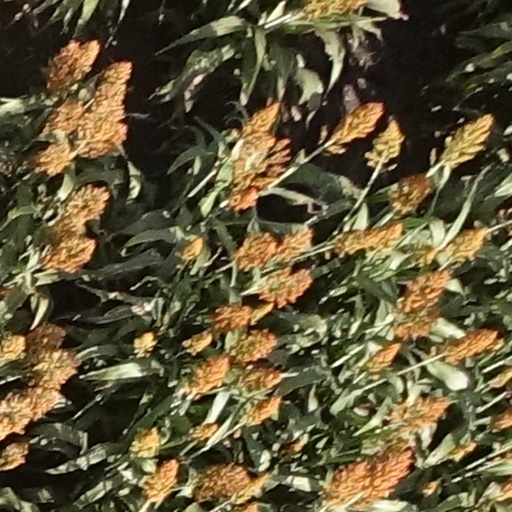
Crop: sorghum